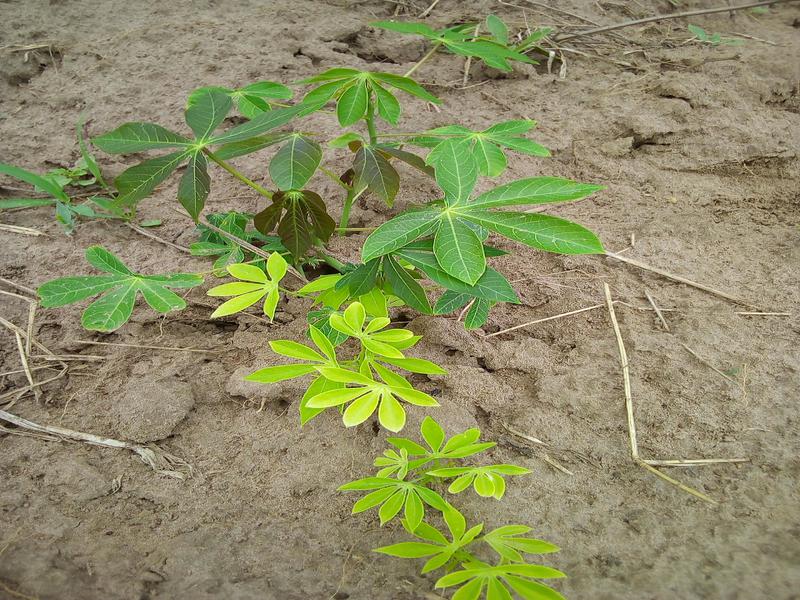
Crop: cassava
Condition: healthy